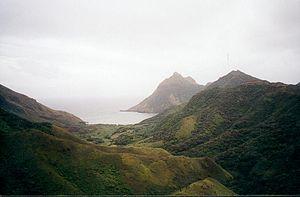
Baie d'Hiri, Rapa, archipel des Australes, Polynésie française
Rapa est une île située dans l’archipel des Australes en Polynésie française. Peuplée de 512 habitants, Rapa est l'une des îles les plus isolées du Pacifique.